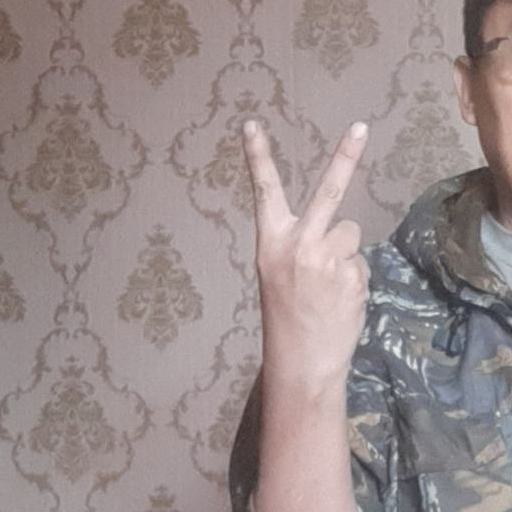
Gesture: peace_inverted